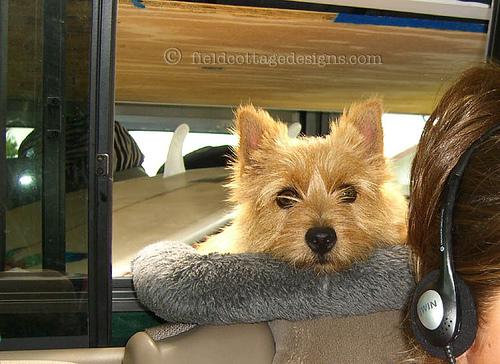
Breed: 203-n000016-Norwich_terrier